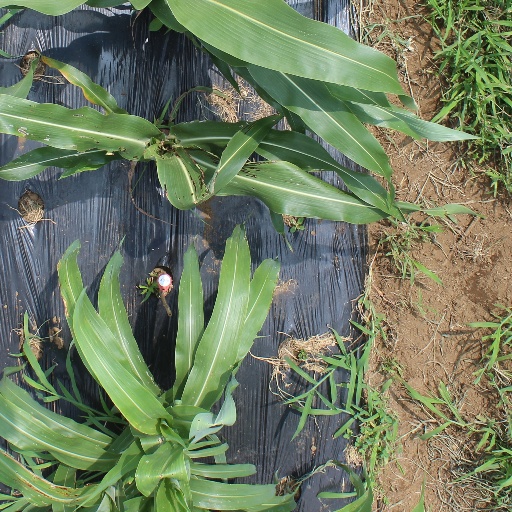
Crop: sorghum